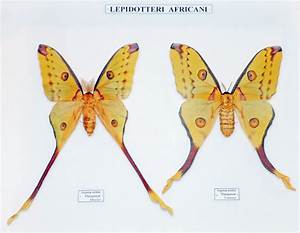
Label: butterfly